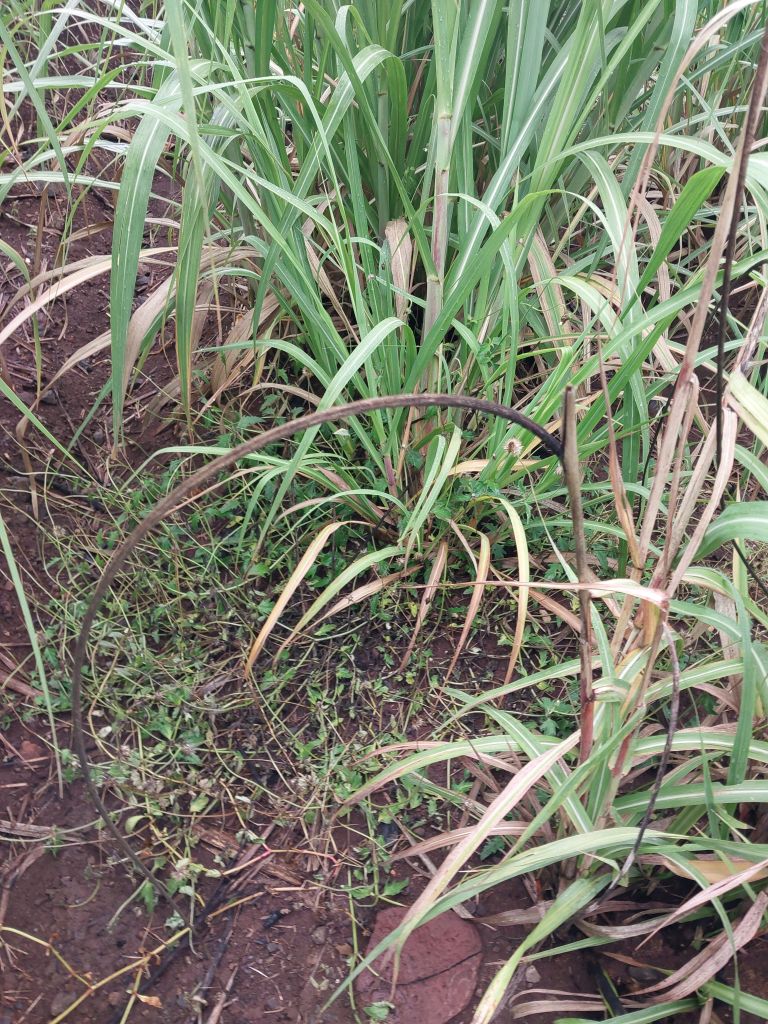
Label: Smut